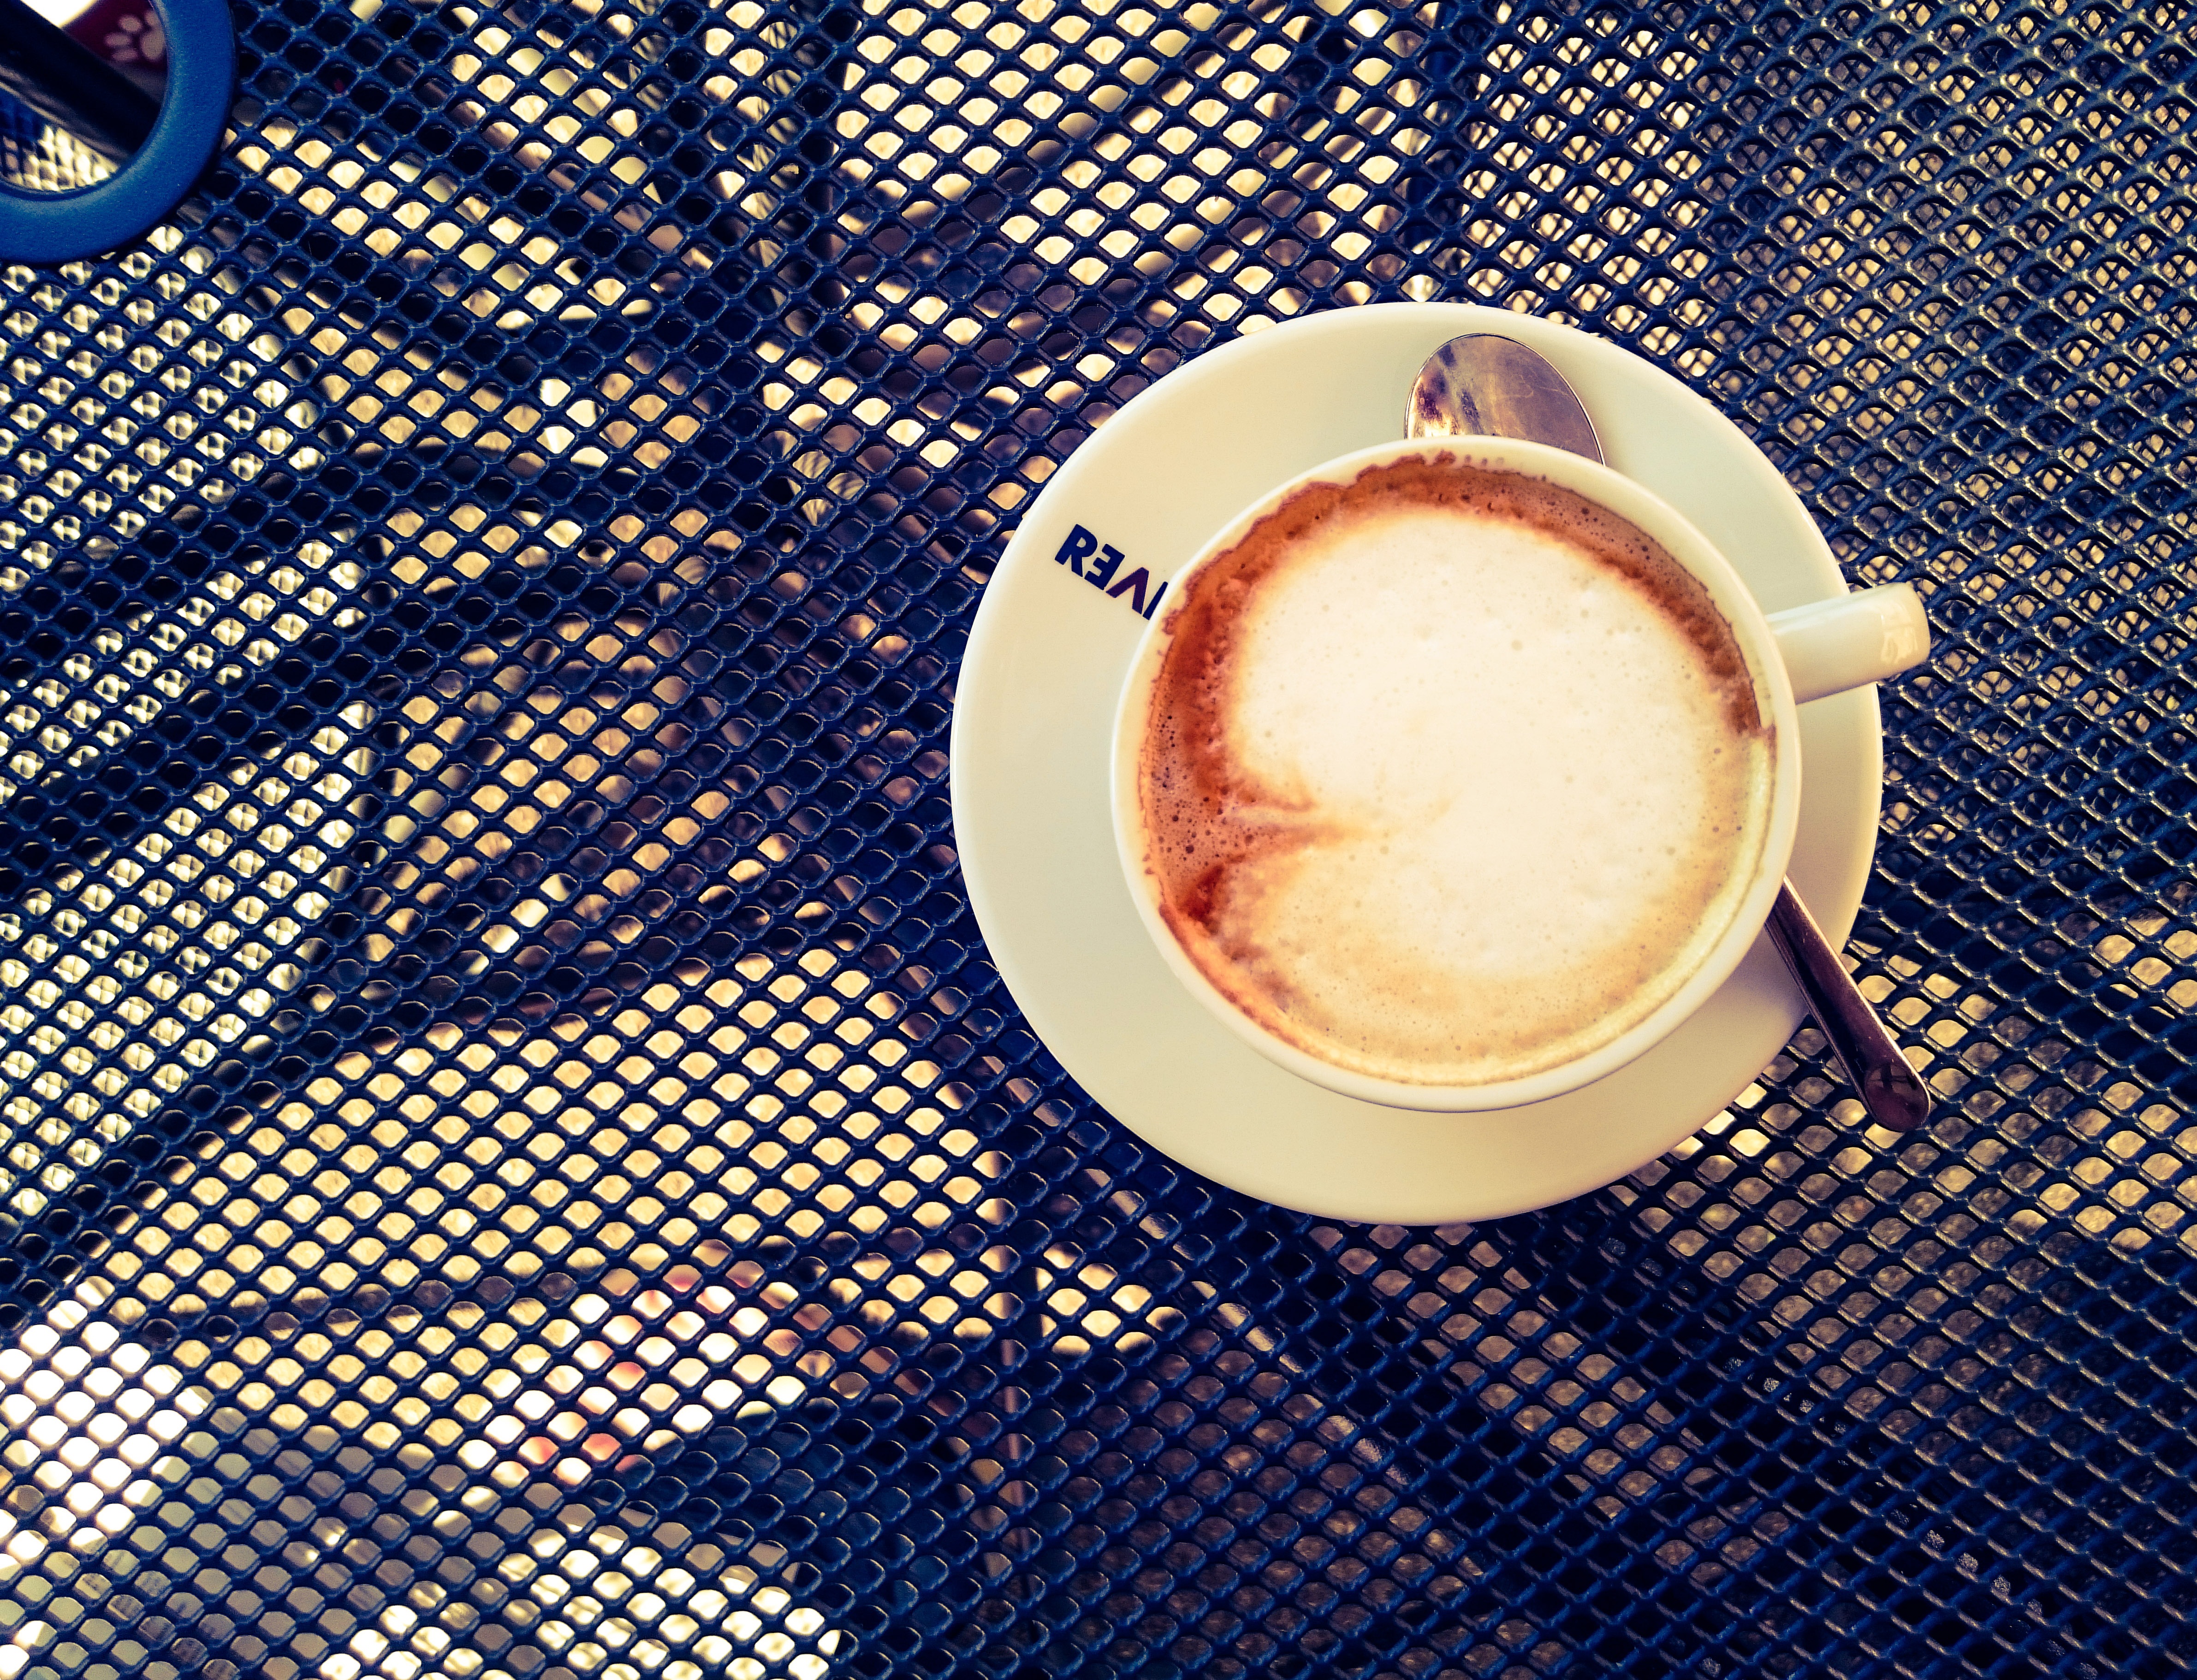
coffee, bar, cup, cappuccino, drink, coffee cup, caffeine, capuccino